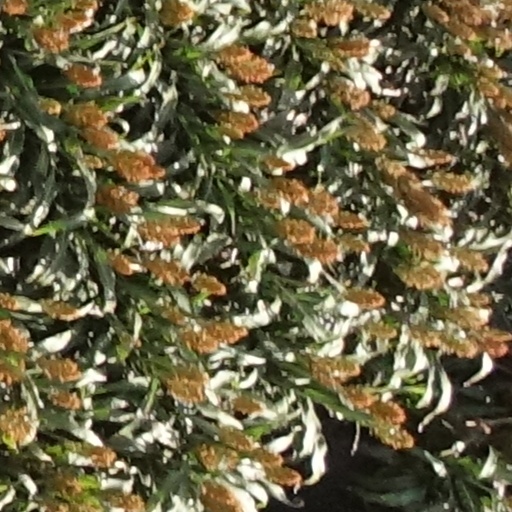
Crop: sorghum